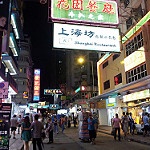
Scene: Outdoor